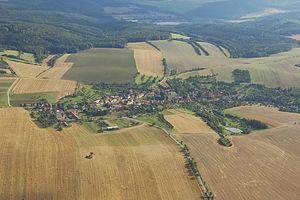
Rašov est une commune du district de Brno-Campagne, dans la région de Moravie-du-Sud, en République tchèque. Sa population s'élevait à 231 habitants en 2017.